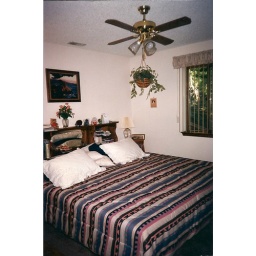
Cody hiding in bed behind pillows